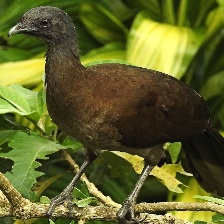
Species: GREY HEADED CHACHALACA
Scientific name: ORTALIS CINEREICEPS